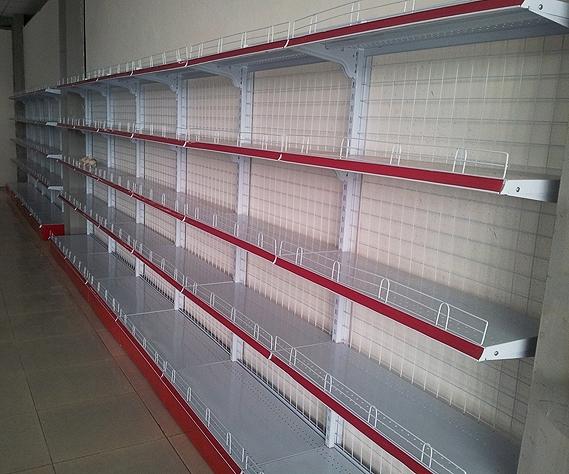
ở phía sau kệ hàng trống là một bức tường màu trắng